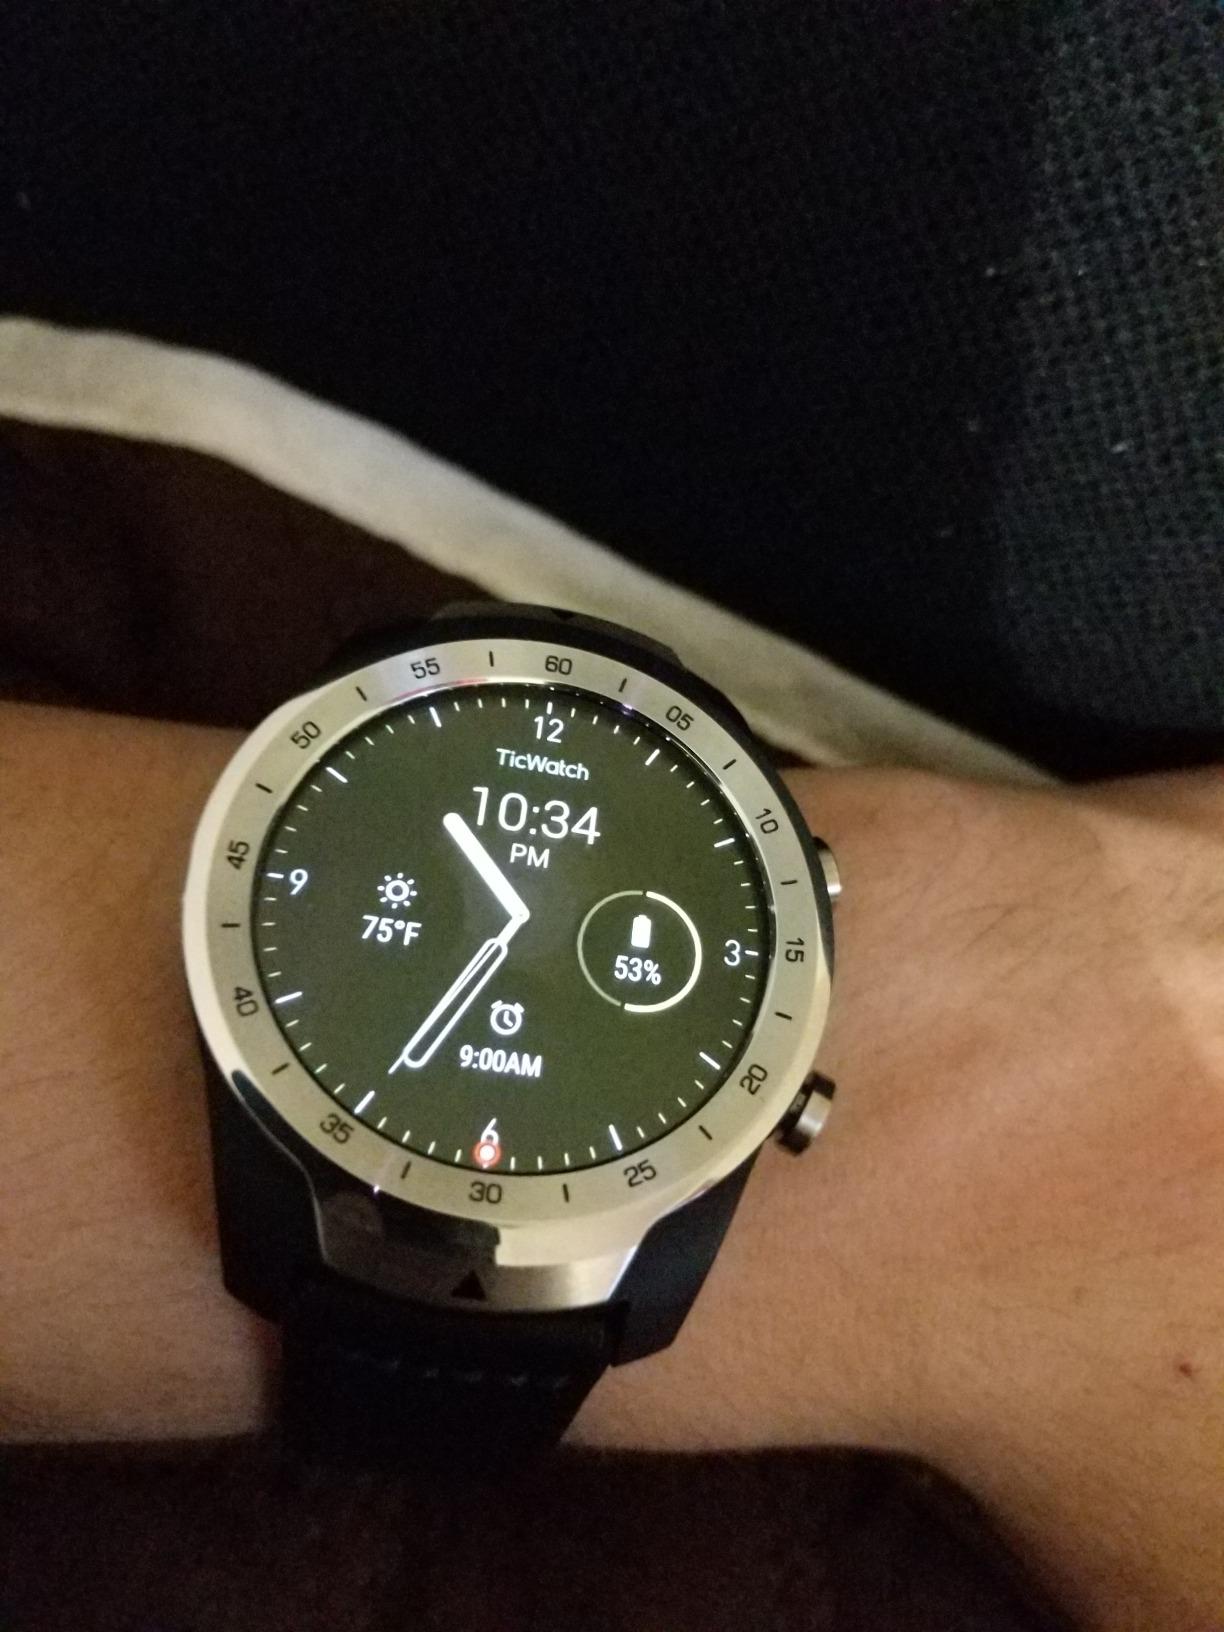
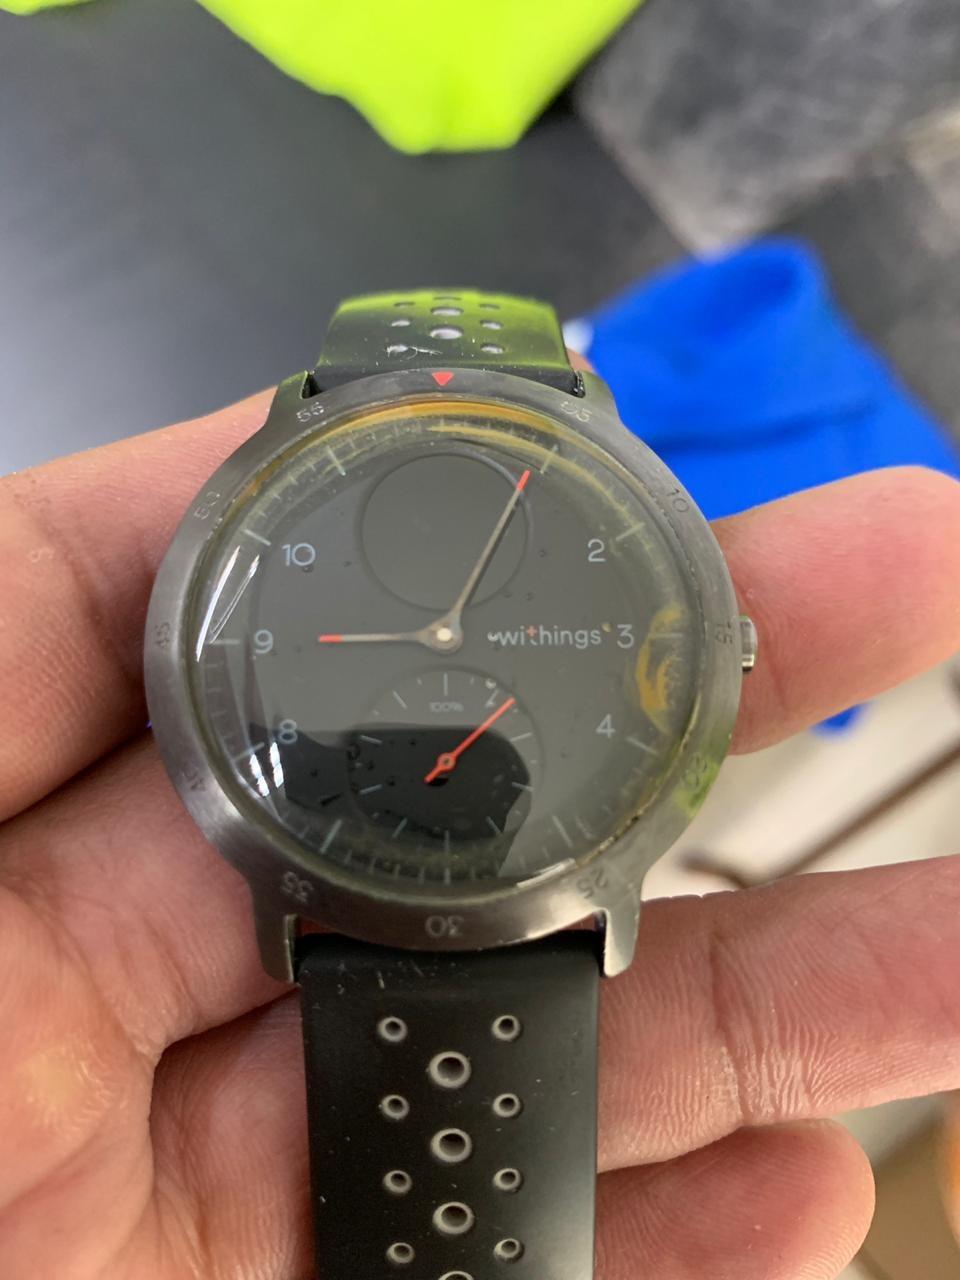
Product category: smartwatch
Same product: no